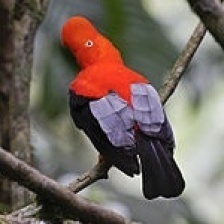
Species: COCK OF THE  ROCK
Scientific name: RUPICOLA